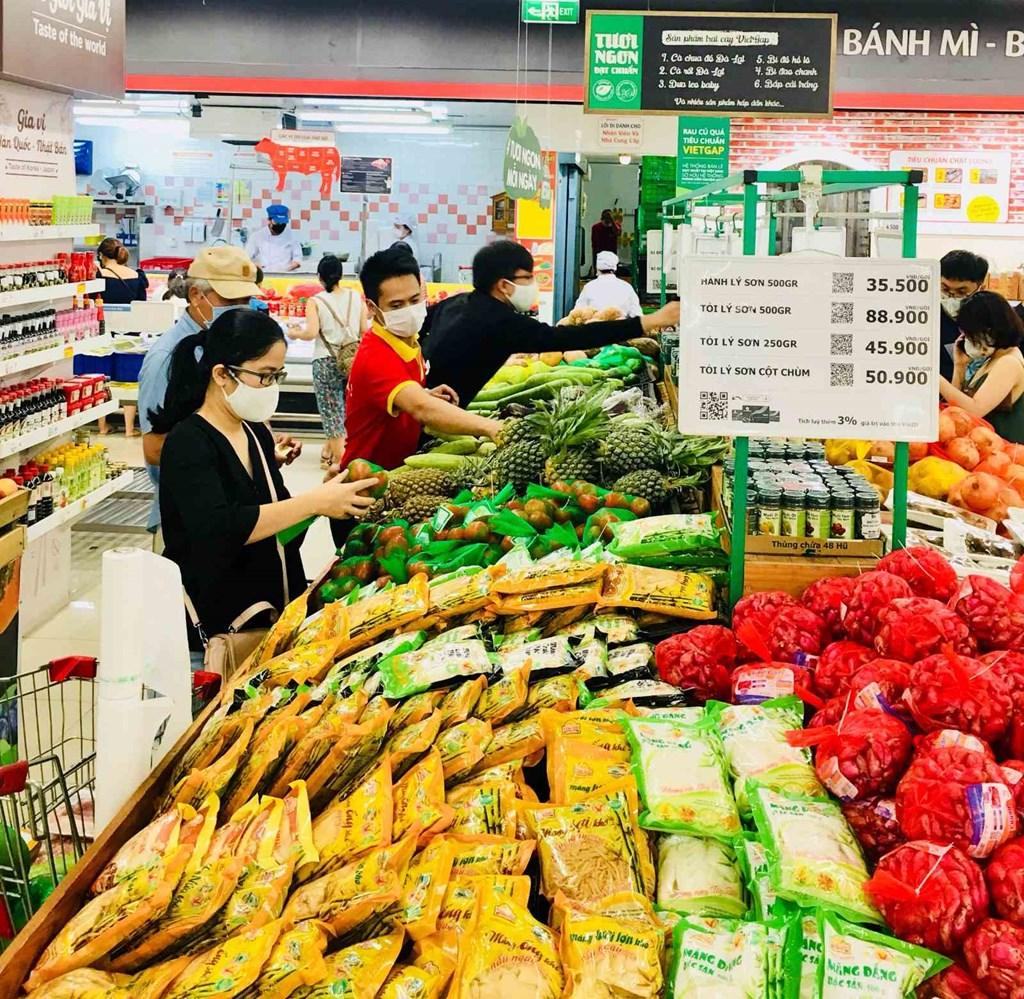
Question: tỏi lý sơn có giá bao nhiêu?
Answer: tỏi lý sơn 500 gr giá 88 900 đồng, tỏi lý sơn 250 gr giá 45 900 đồng